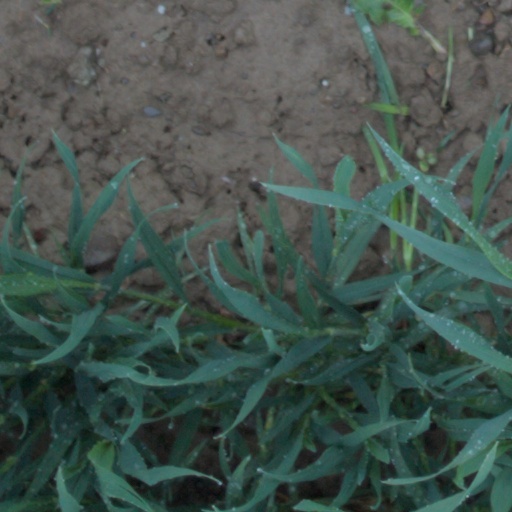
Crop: wheat